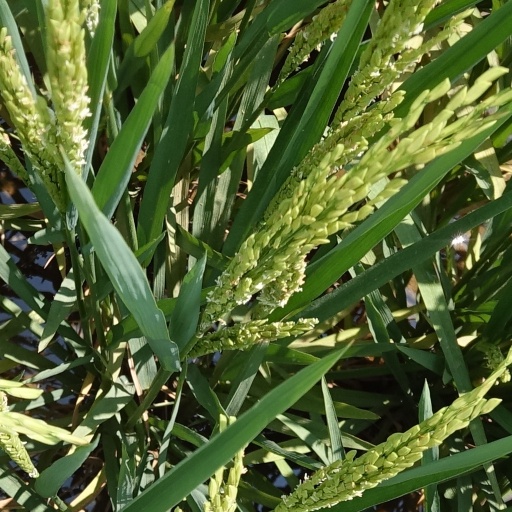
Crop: rice